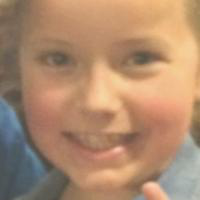
Age group: age 01-10